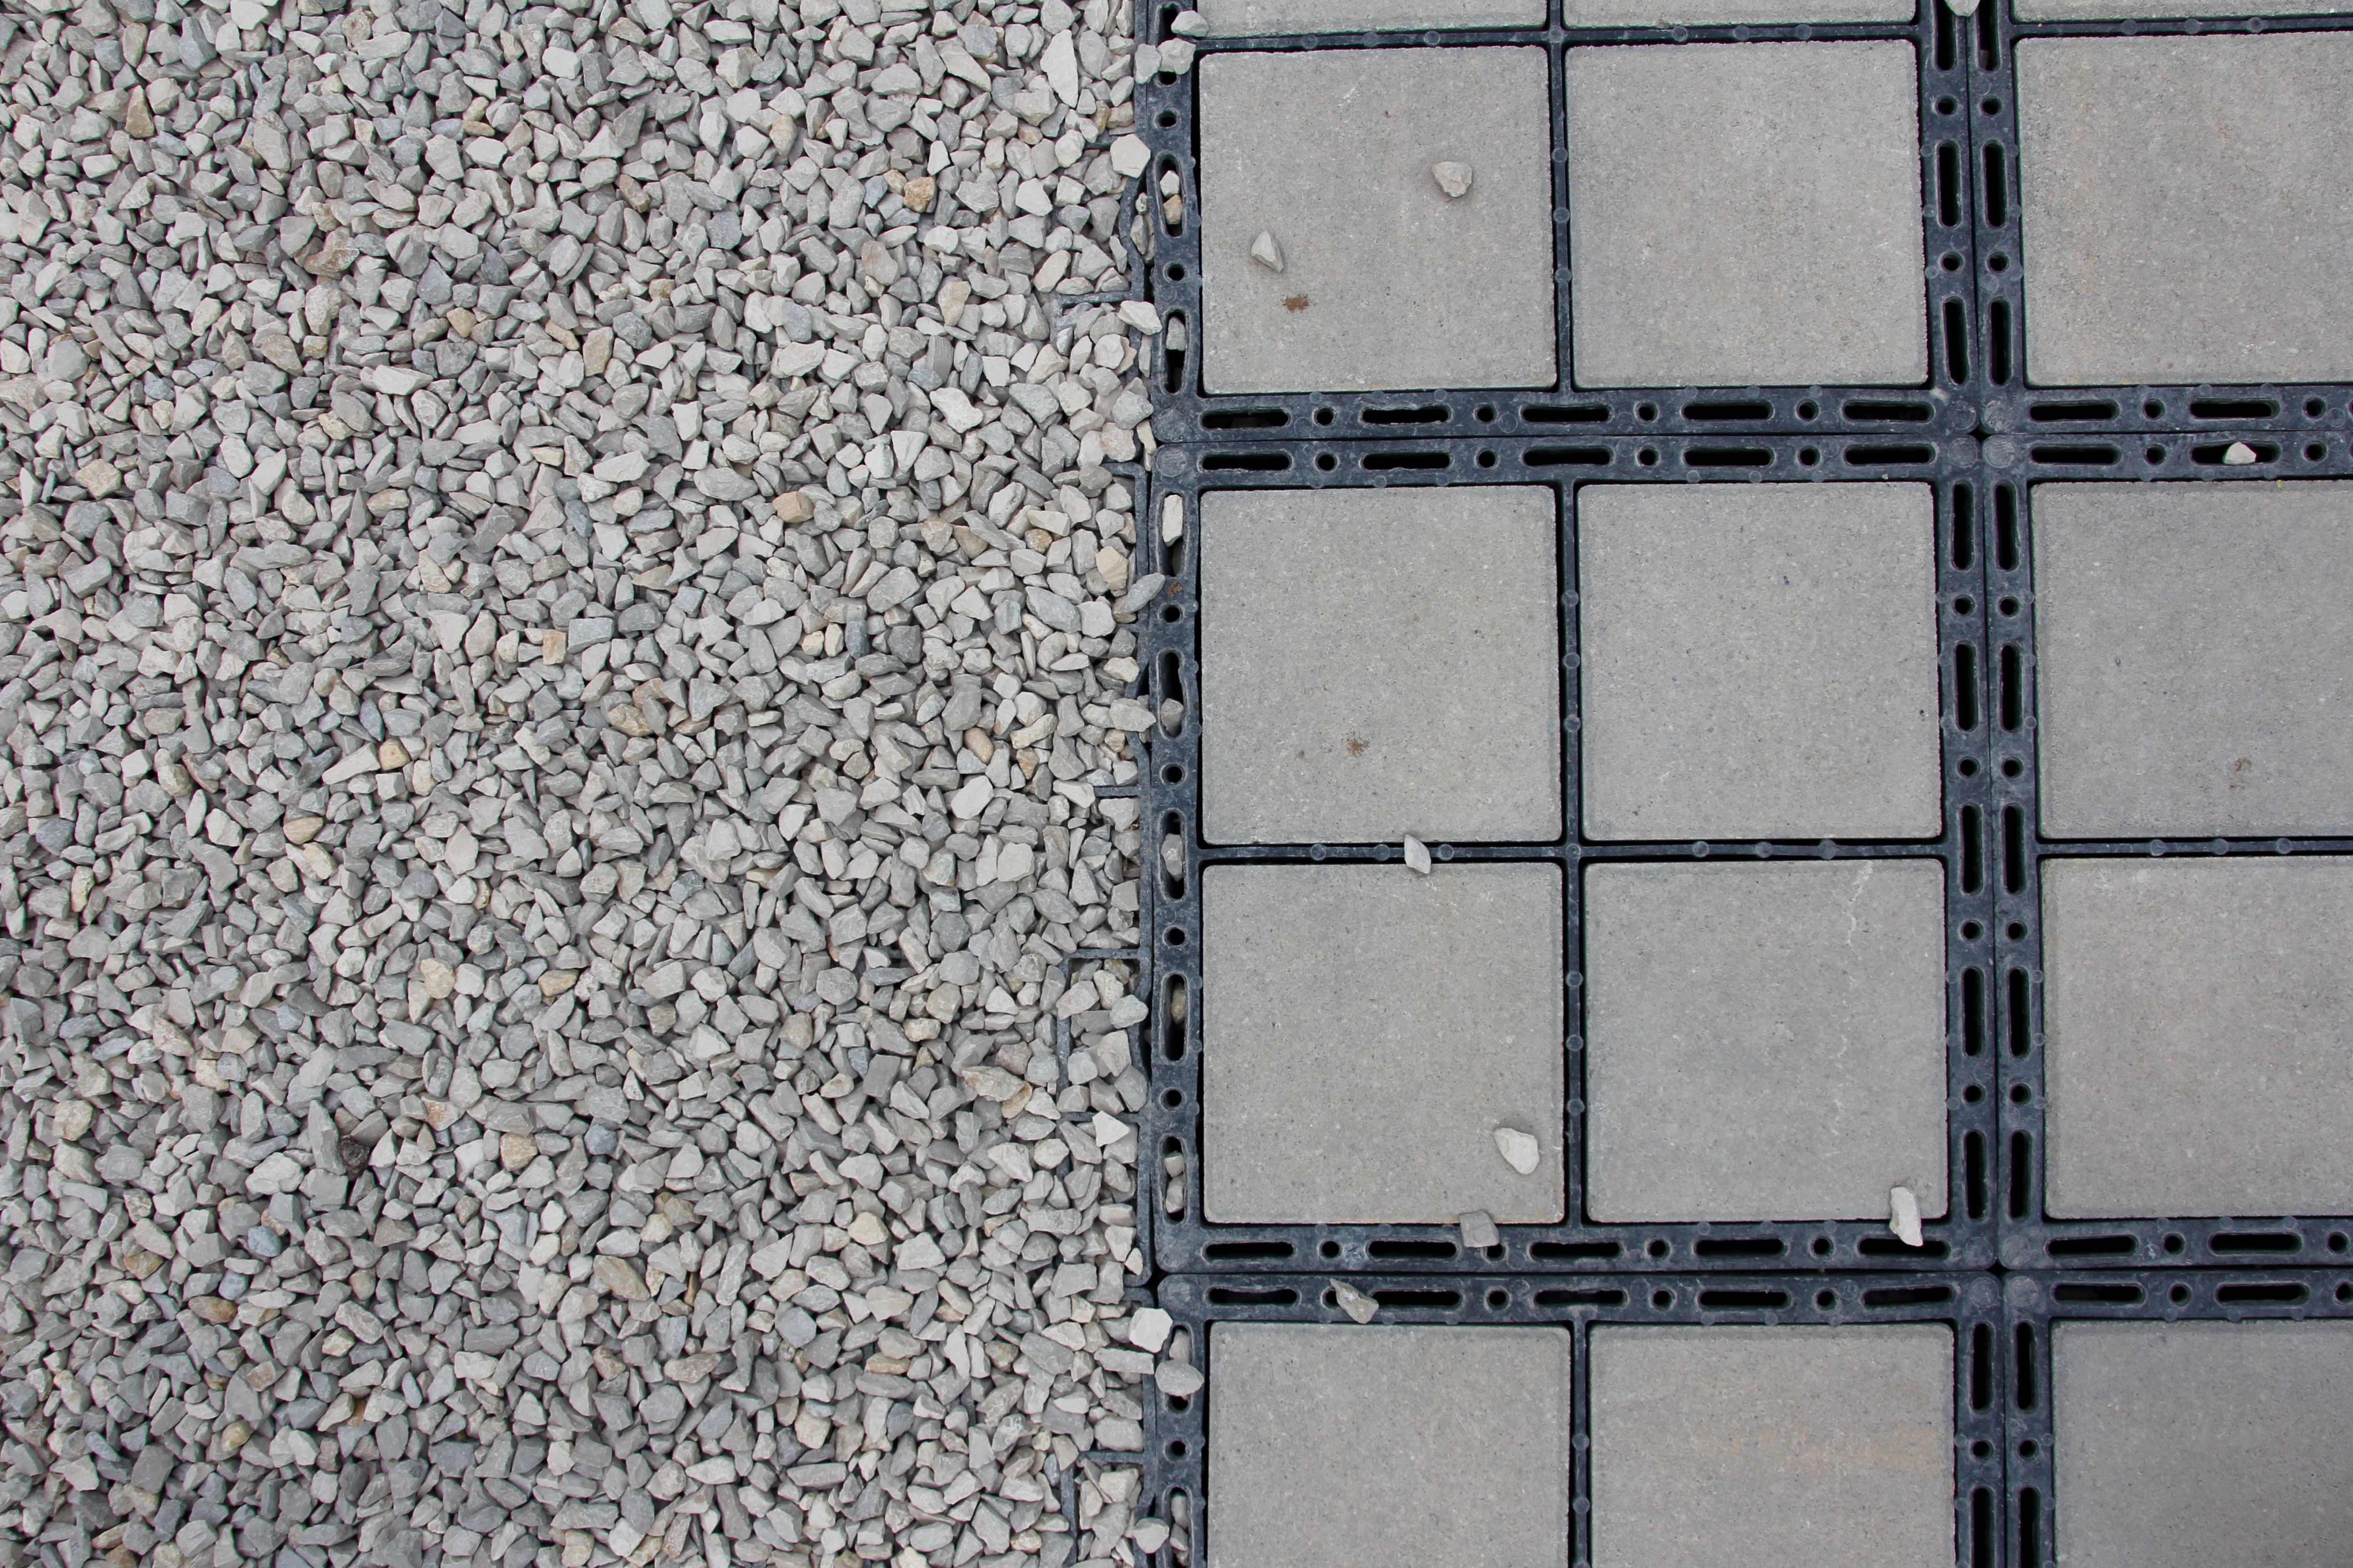
wood, texture, sidewalk, floor, cobblestone, wall, asphalt, line, pebble, square, tile, brick, material, brickwork, slabs, flooring, road surface